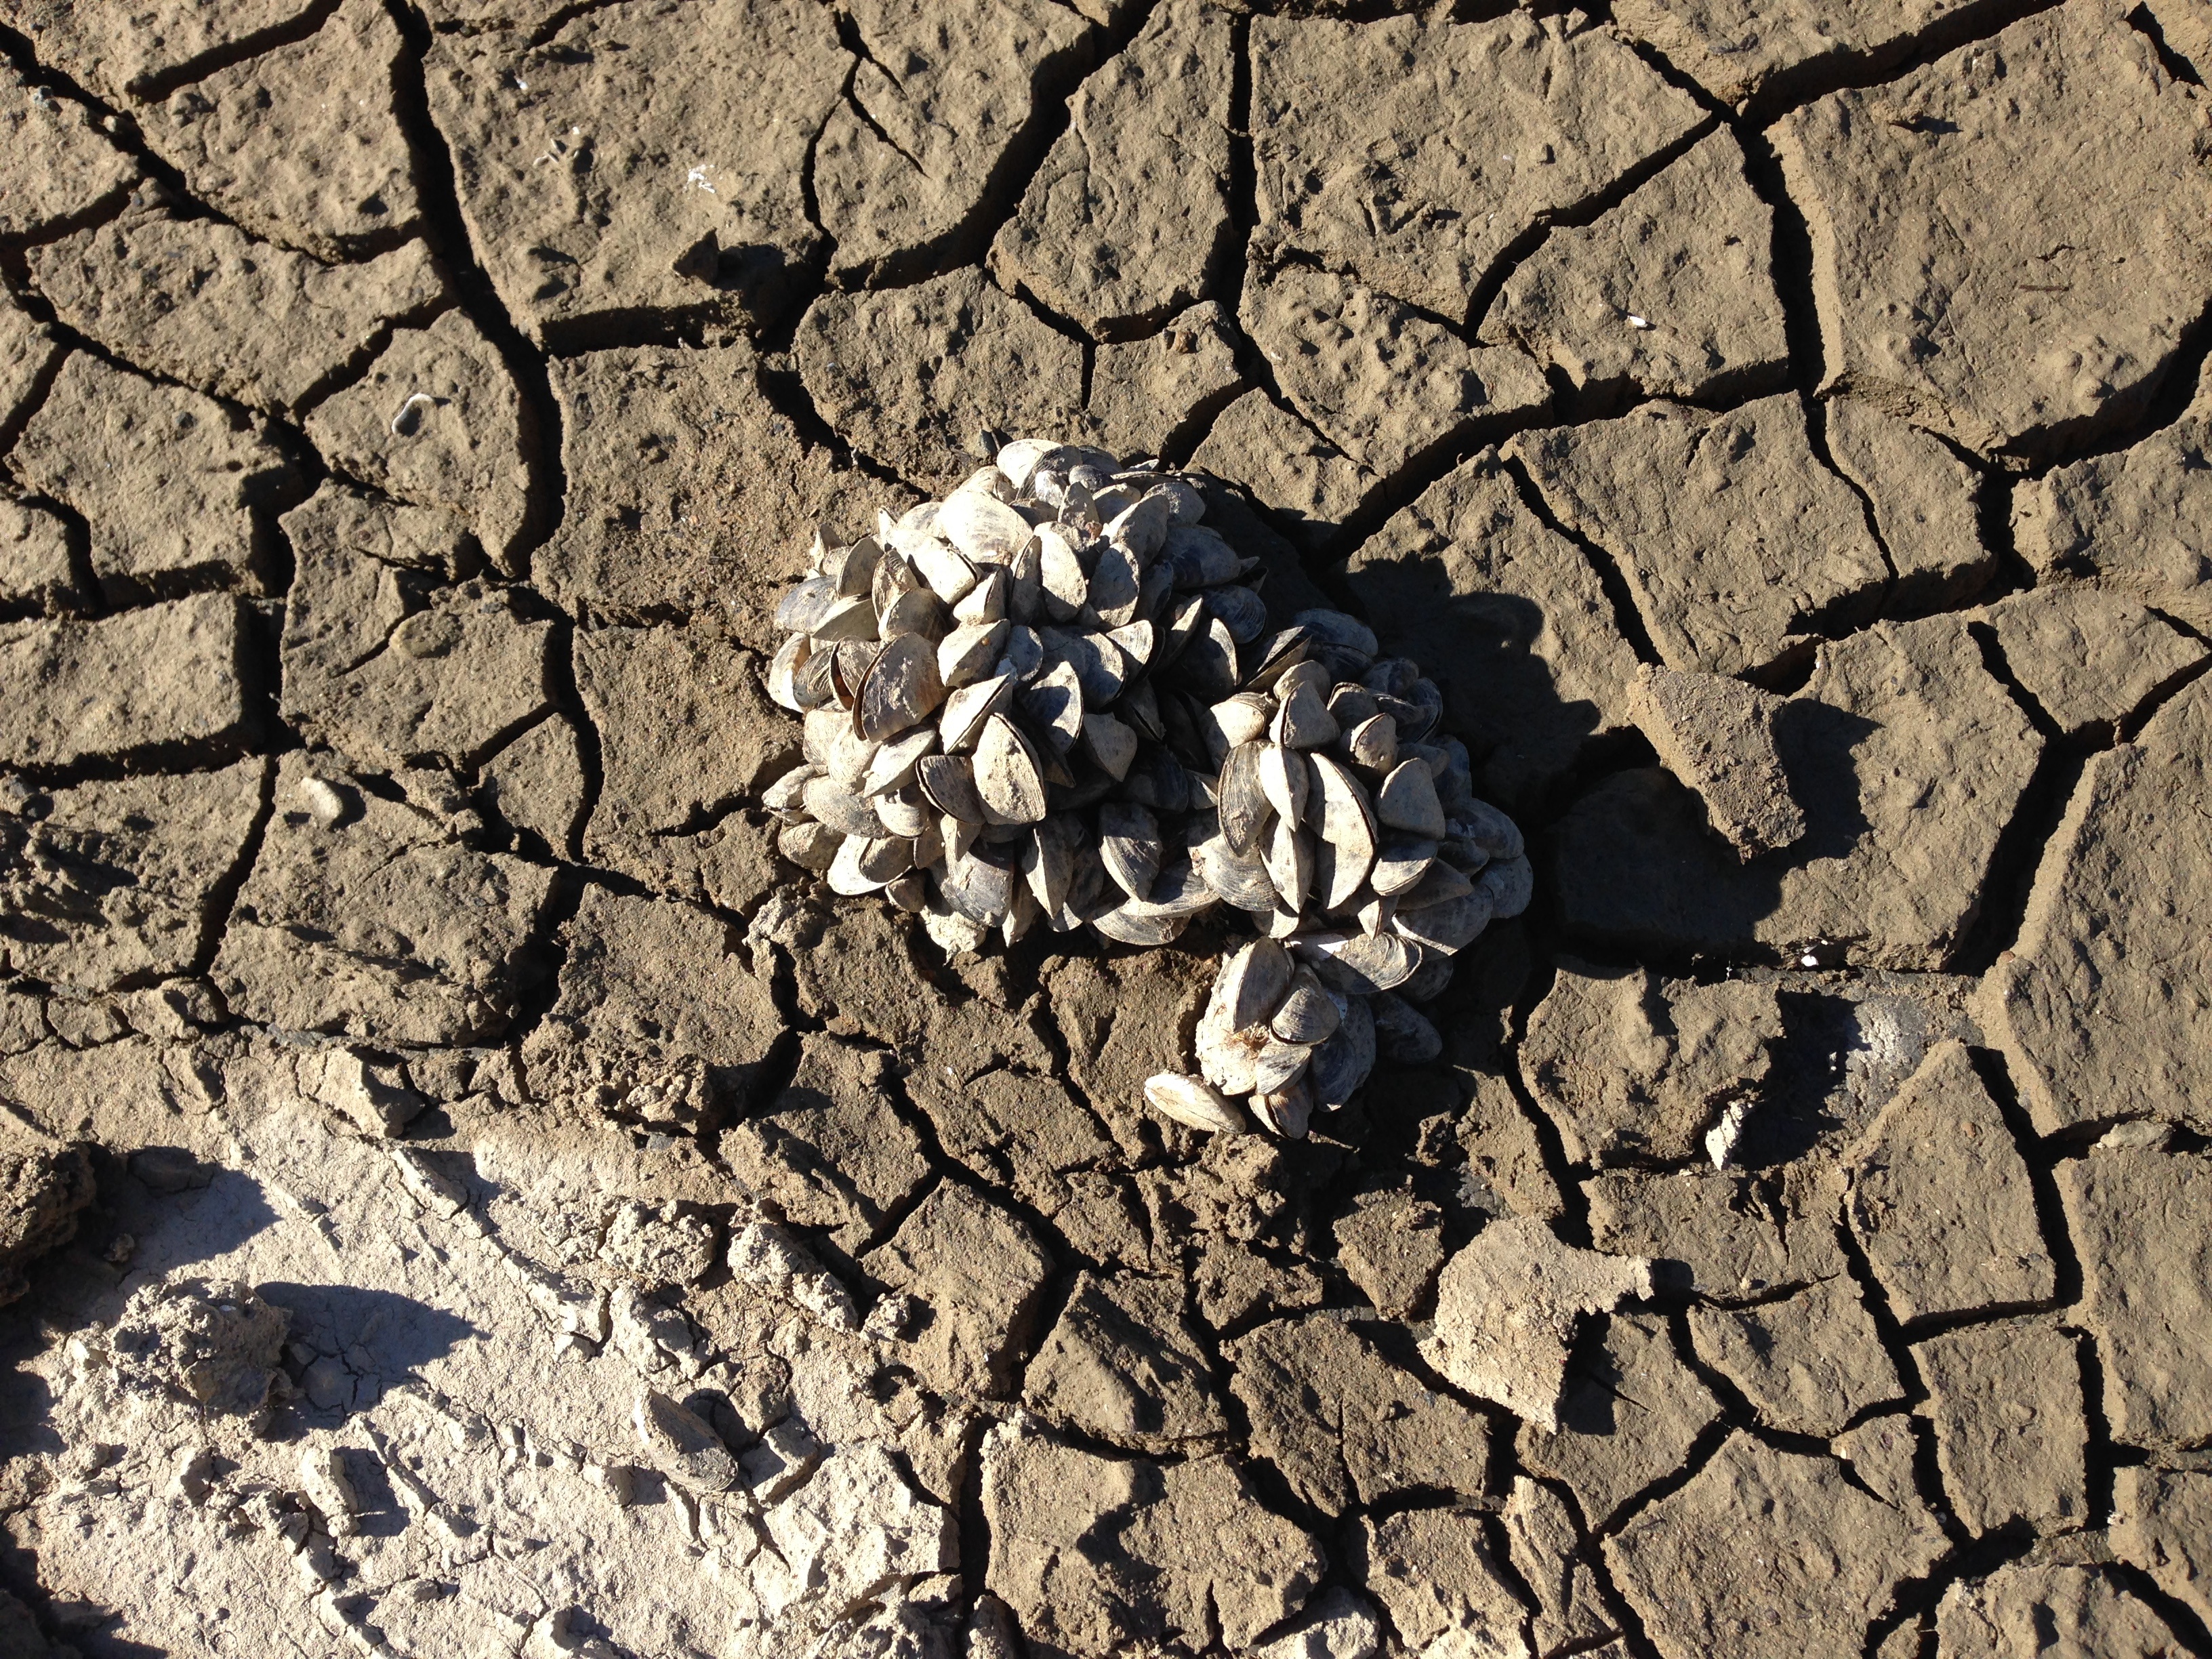
tree, rock, branch, texture, leaf, flower, wall, dry, shadow, soil, earth, cracks, drought, mussels, dehydrated